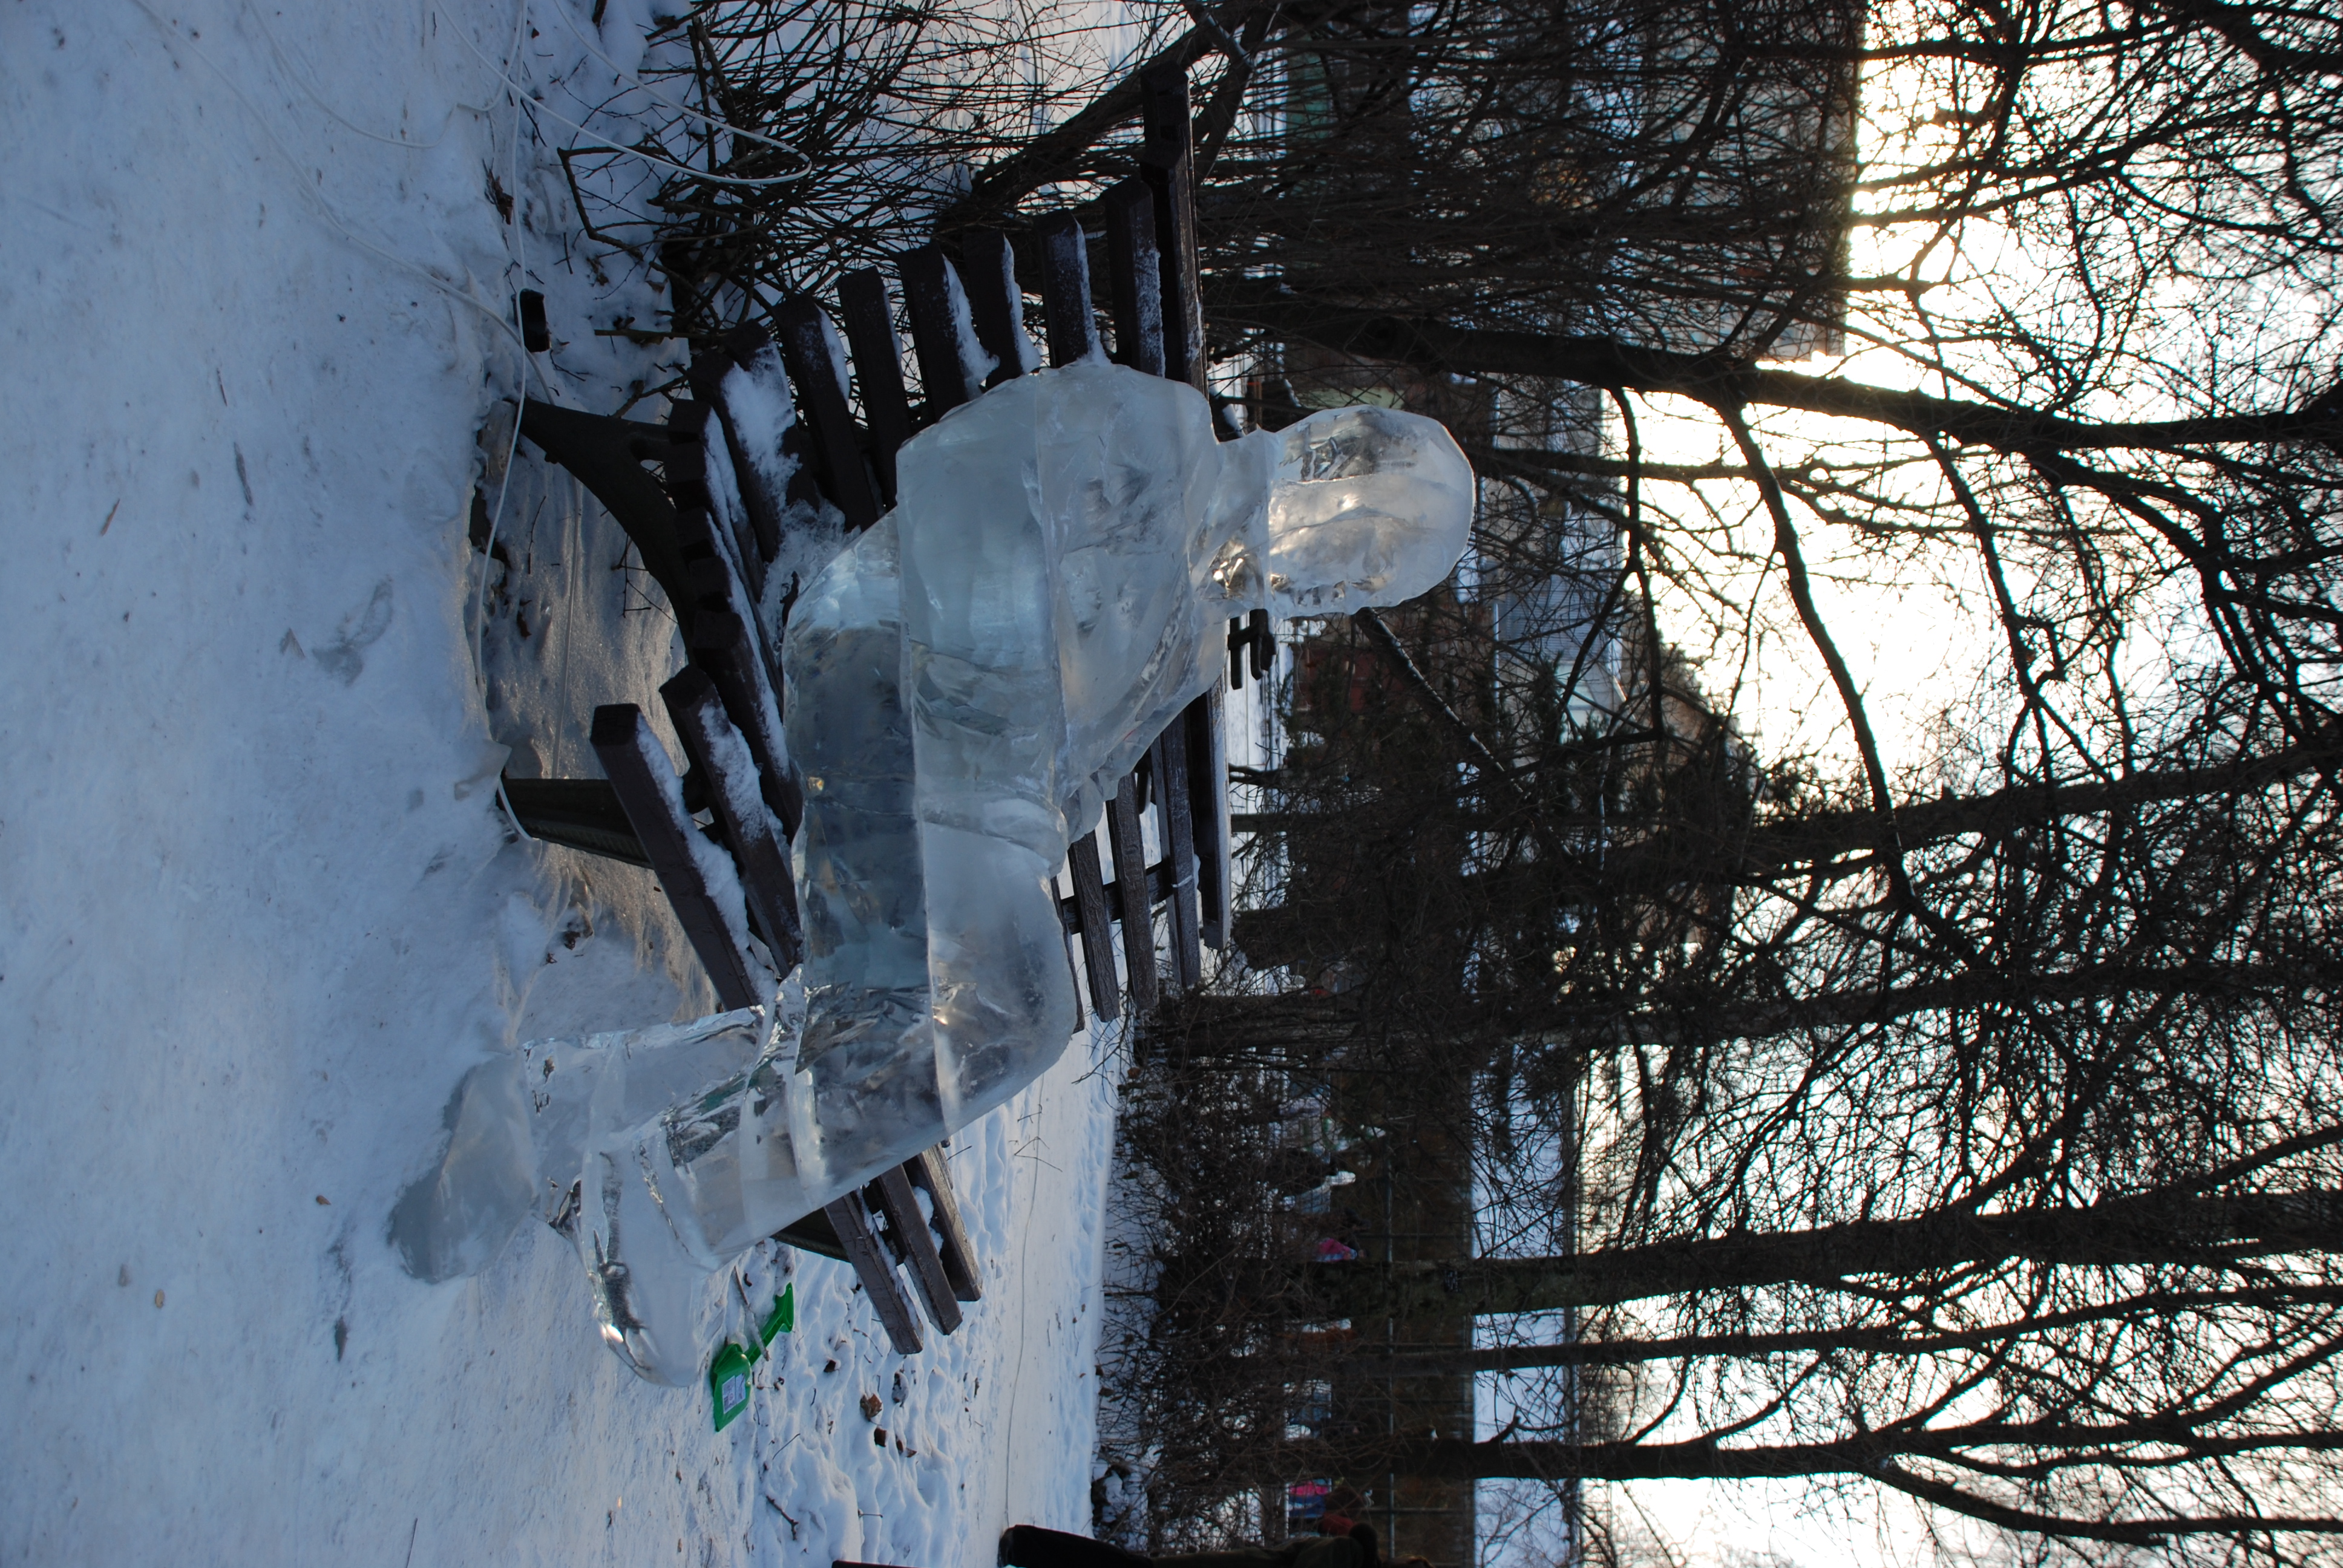
tree, snow, winter, ice, weather, nikon, season, d80, nikond80, goldstaraward, freezing